1982 ICF Canoe Sprint World Championships

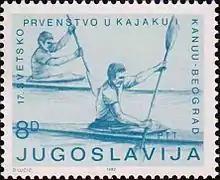
Yugoslav stamp dedicated to the 1982 ICF Canoe Sprint World Championships

The 1982 ICF Canoe Sprint World Championships were held in Belgrade, Yugoslavia for the record fourth time. The Yugoslavian (now Serbian) city had host the championships previously in 1971, 1975, and 1978.